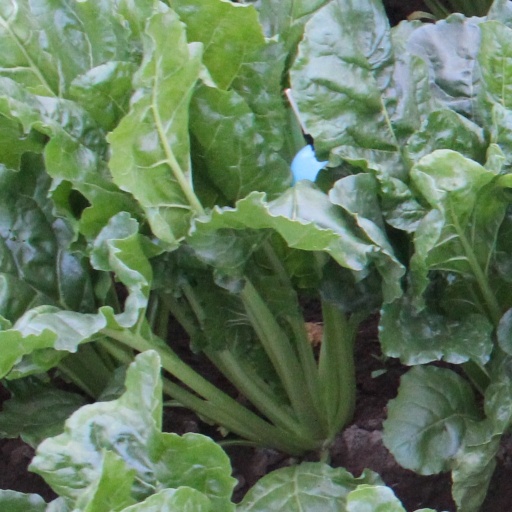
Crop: sugar beet